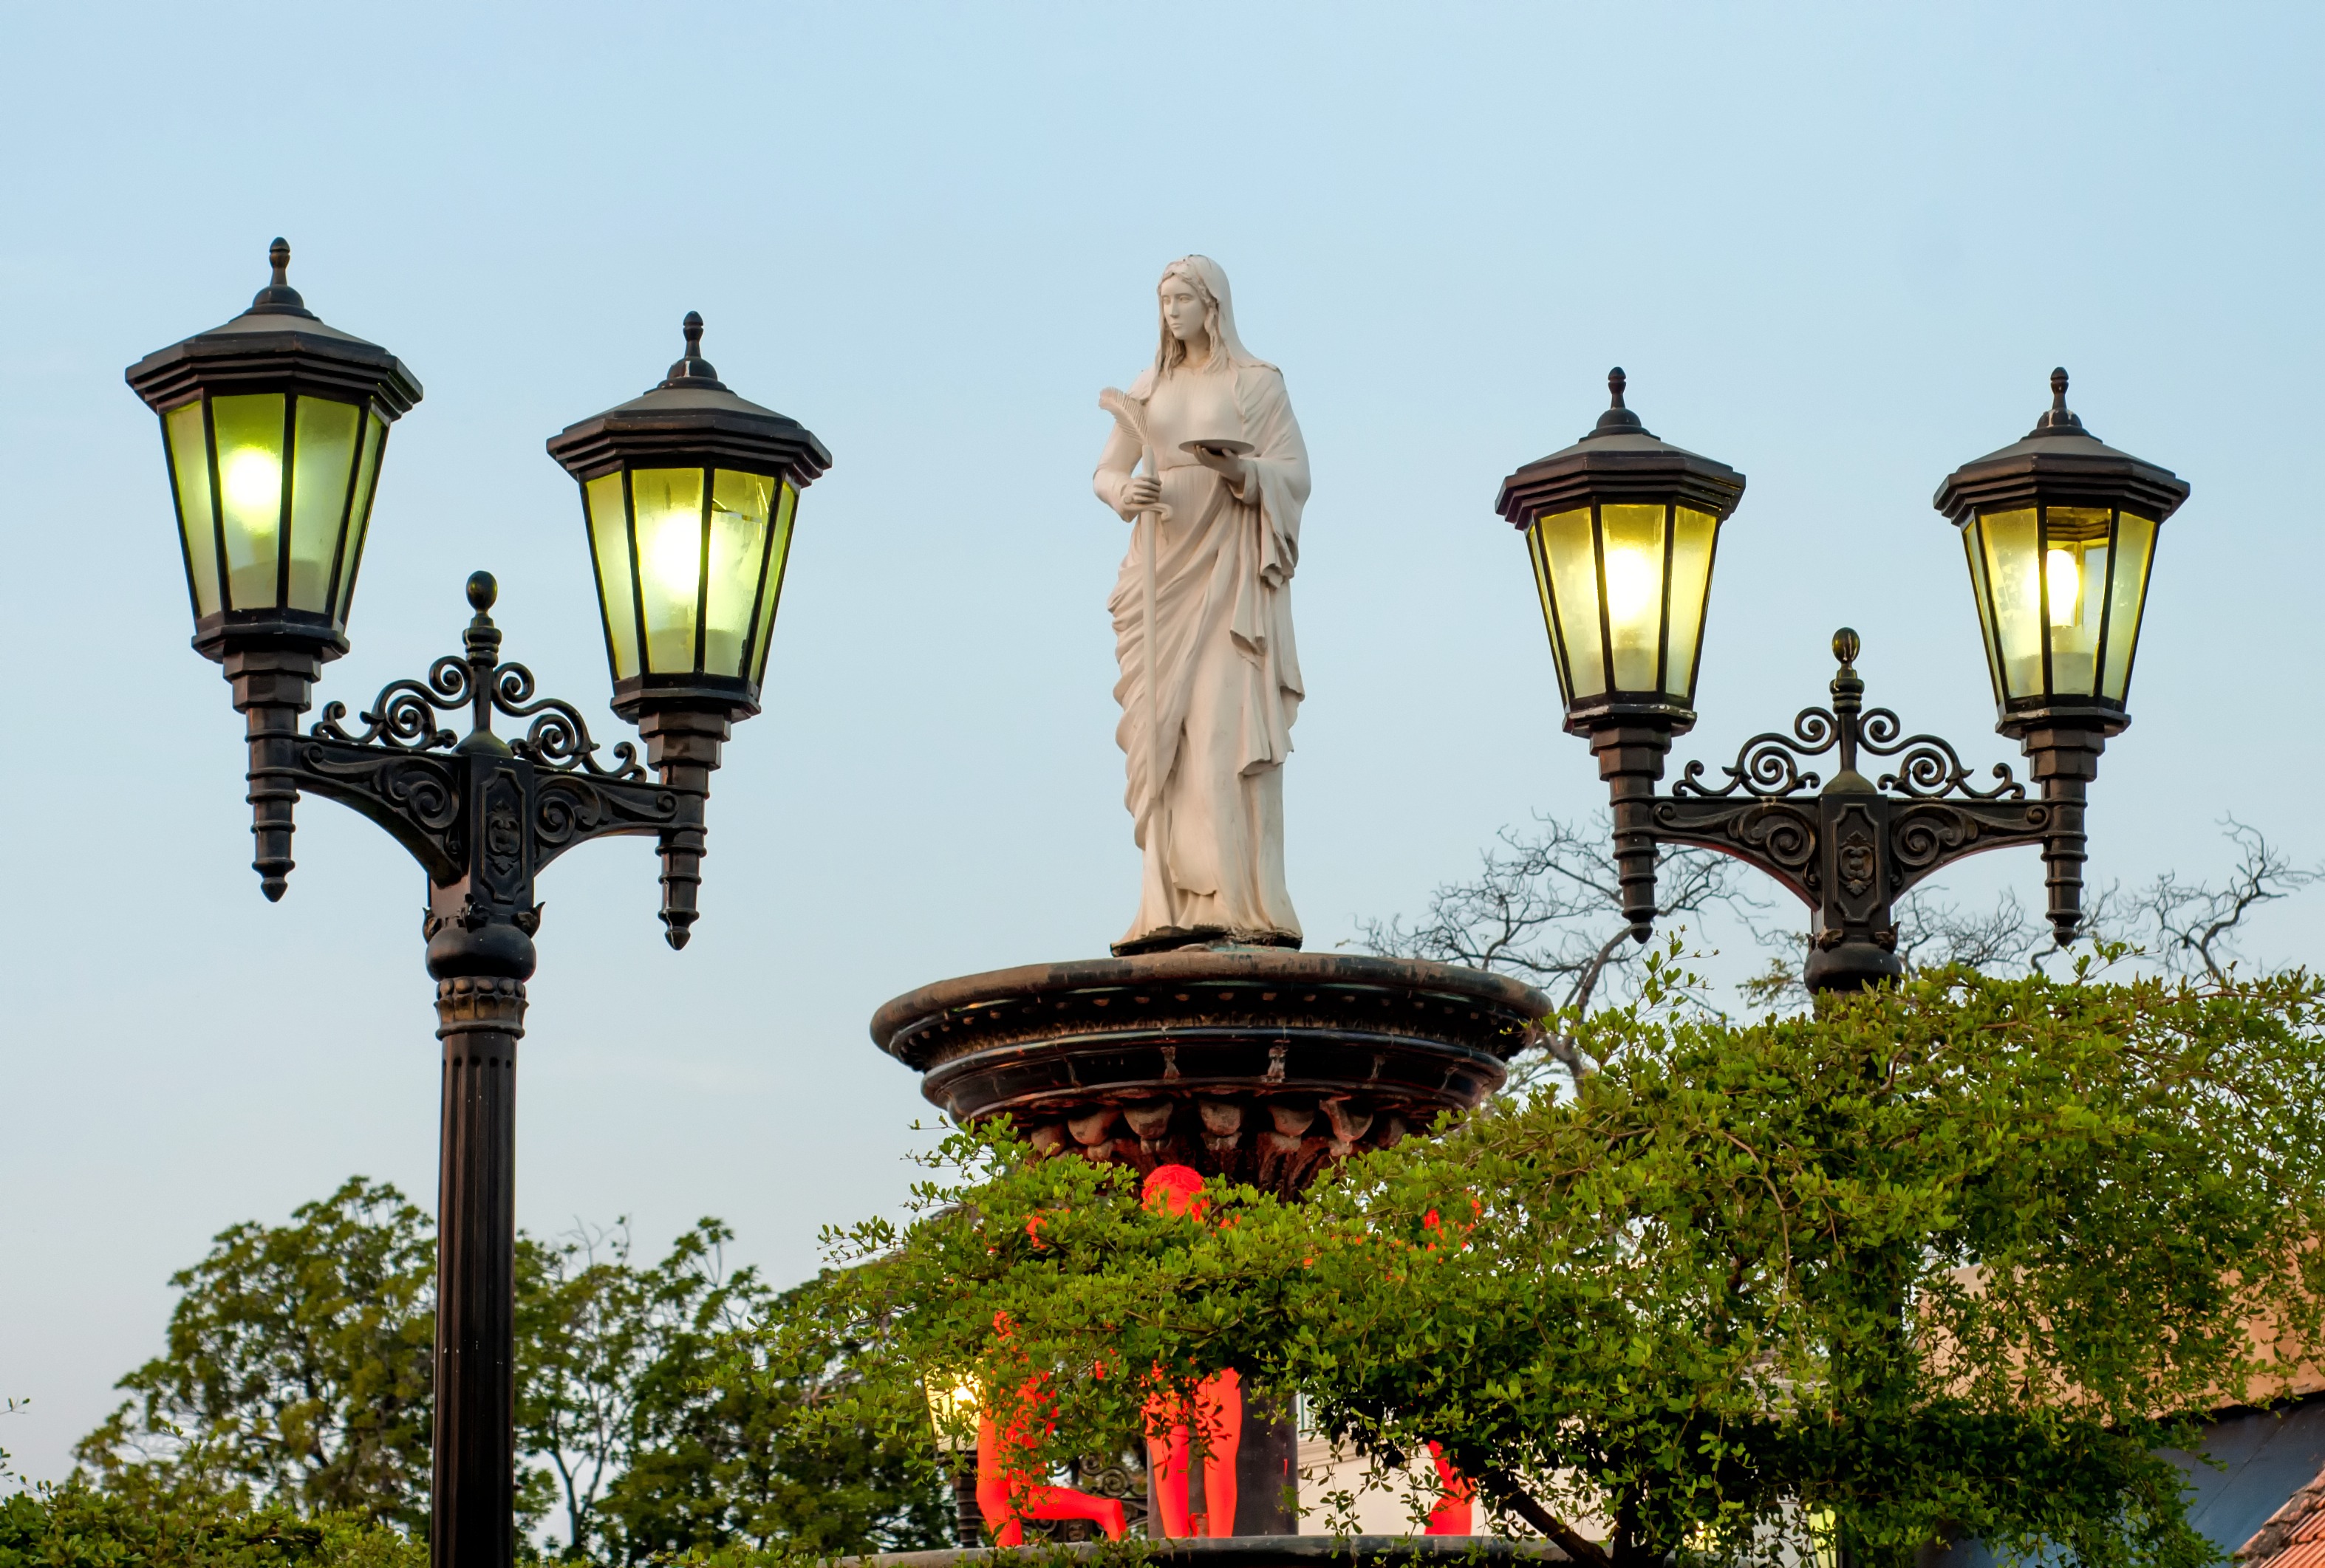
nature, sky, city, monument, statue, tower, landmark, street light, tourism, lighting, trees, sculpture, outside, temple, fountain, venezuela, water feature, cities, lamp posts, maracaibo